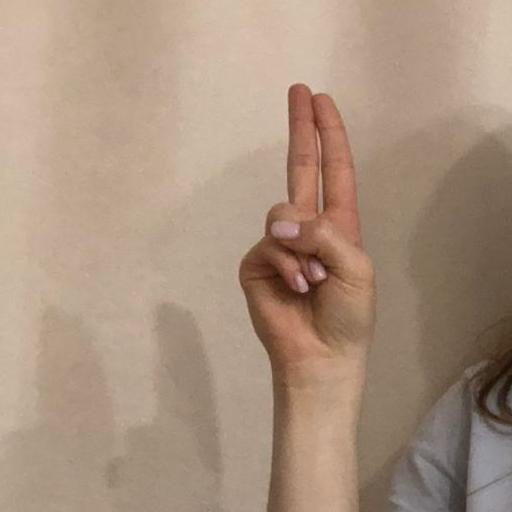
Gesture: two_up